Viktor Mardusin

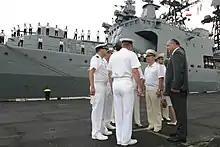
Mardusin, second from right, meeting with US Navy officers at Pearl Harbor. In the background is the "Marshal Shaposhnikov".

Mardusin's next posting, from May 2001 to August 2003, was as commander of the Baltic Naval Base, followed by his transfer in August 2003 to take up his new role as Deputy Commander of the Pacific Fleet. On 4 November 2003 Mardusin visited Pearl Harbor as part of a naval visit to the American base by the "Udaloy"-class destroyer "Marshal Shaposhnikov" and the "Dubna"-class tanker "Pechenga". He met with US admirals Jonathan Greenert, Thomas B. Fargo and Barry McCullough during the visit, which marked the first time Russian ships had visited Pearl Harbor since 1995.